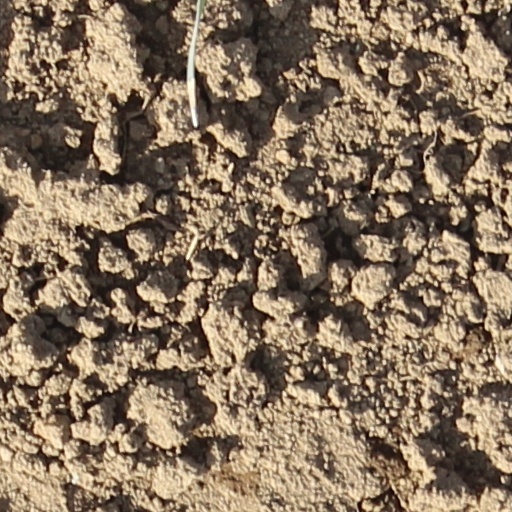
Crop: wheat